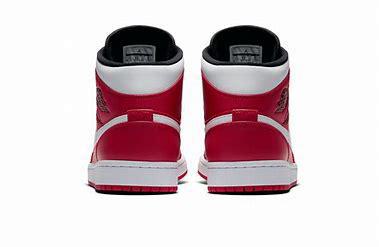
Brand: Jordan
Model: Air 1 Mid Retro Basketball